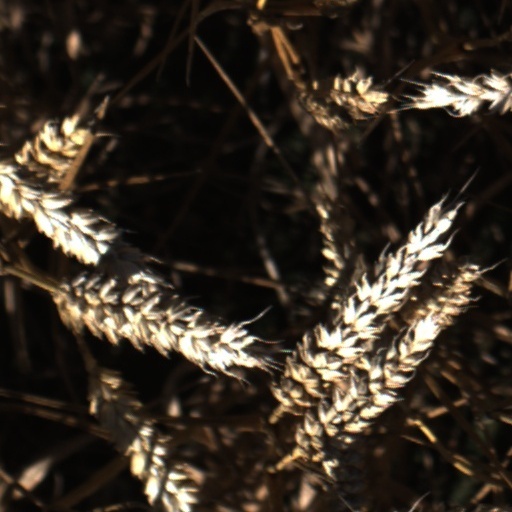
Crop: wheat